Felice Milano

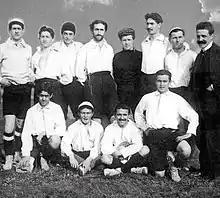
Italian Football Champions 1908, Milano is in the front row furthest left

Felice Milano (23 May 1891 – 11 November 1915) was an Italian footballer who played as a forward. He represented the Italy national football team five times, the first being on 17 March 1912, the occasion of a friendly match against France in a 4–3 home loss. He was also part of Italy's squad for the football tournament at the 1912 Summer Olympics, but he did not play in any matches. He was an infantry corporal during the First World War. He died in 1915 in Zagora during the Battles of the Isonzo.